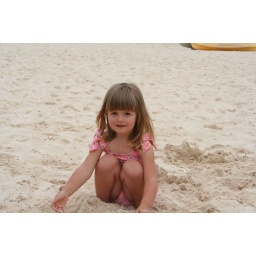
2006-06-22 Brooke playing in sand on beach